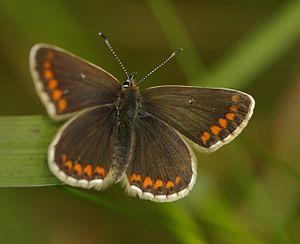
L’Argus de l'hélianthème est une espèce de lépidoptères de la famille des Lycaenidae et de la sous-famille des Polyommatinae.